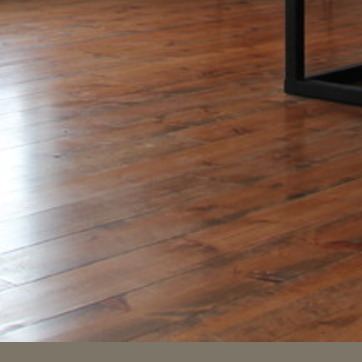
Material: wood